French ironclad Formidable

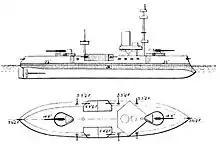
"Formidable" after her refit

"Formidable" remained in active service with the Mediterranean Fleet in 1896. She was withdrawn from service the next year to be modernized, including the removal of her central main battery gun, which was replaced with a battery of four 163 mm guns in open single mounts. She also received new boilers, which allowed her to use mix oil and coal firing. Work on the ship was completed in 1898. She participated in the fleet maneuvers that year, which lasted from 5 to 25 July. By 1899, "Formidable" had become obsolescent as more modern pre-dreadnought battleships built in the mid-1890s had entered service. As a result, she was assigned to the less strategically significant Northern Squadron in the English Channel, along with "Amiral Baudin", "Amiral Duperré", "Dévastation", "Courbet", and "Redoutable".